Essaïd Belkalem

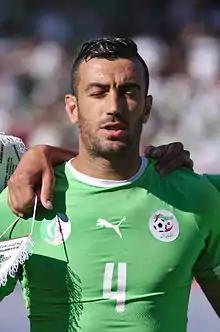
Belkalem with Algeria in 2014

Essaïd Belkalem (born 1 January 1989) is an Algerian former professional footballer who played as a defender.